Tropical Storm Gordon (2018)

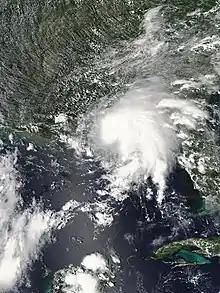
Tropical Storm Gordon near peak intensity just off the coast of Alabama on September 4

Tropical Storm Gordon was a strong tropical cyclone that caused damage along the Gulf Coast of the United States in early September 2018. The seventh named storm of the 2018 Atlantic hurricane season, Gordon developed from a tropical wave that was first monitored in the Caribbean Sea on August 30. The wave moved west-northwestward toward the east coast of Florida while gradually organizing. The disturbance was marked as Potential Tropical Cyclone Seven on September 2 while near the Bahamas, and early the next day, it became Tropical Storm Gordon. The system made landfall on the southwest coast of Florida shortly afterwards. Steady intensification began after it moved off the coast of Florida and into the Gulf of Mexico. Gordon reached its peak intensity as a high-end tropical storm late on September 4 before making landfall just east of Pascagoula, Mississippi shortly afterwards. Gordon then rapidly weakened as it tracked inland, and degenerated into a remnant low on September 6. Gordon's remnants lingered over Arkansas for two days, before opening up into a low-pressure trough on September 8. At least three deaths were attributed to the storm, and Gordon caused approximately $200–250 million (2018 USD) in damages.